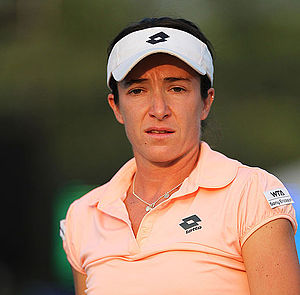
Alberta Brianti
Alberta Brianti er en professionel tennisspiller fra Italien.